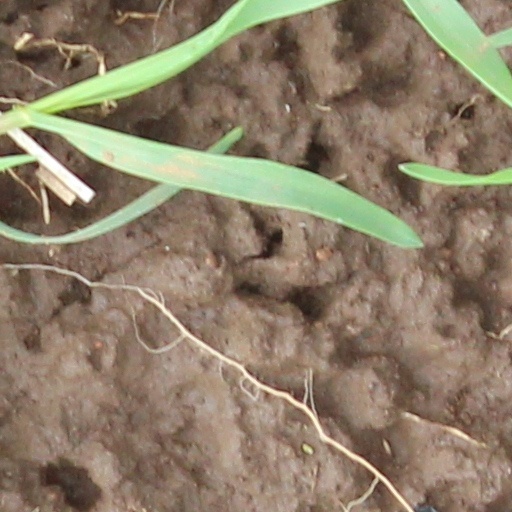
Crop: wheat